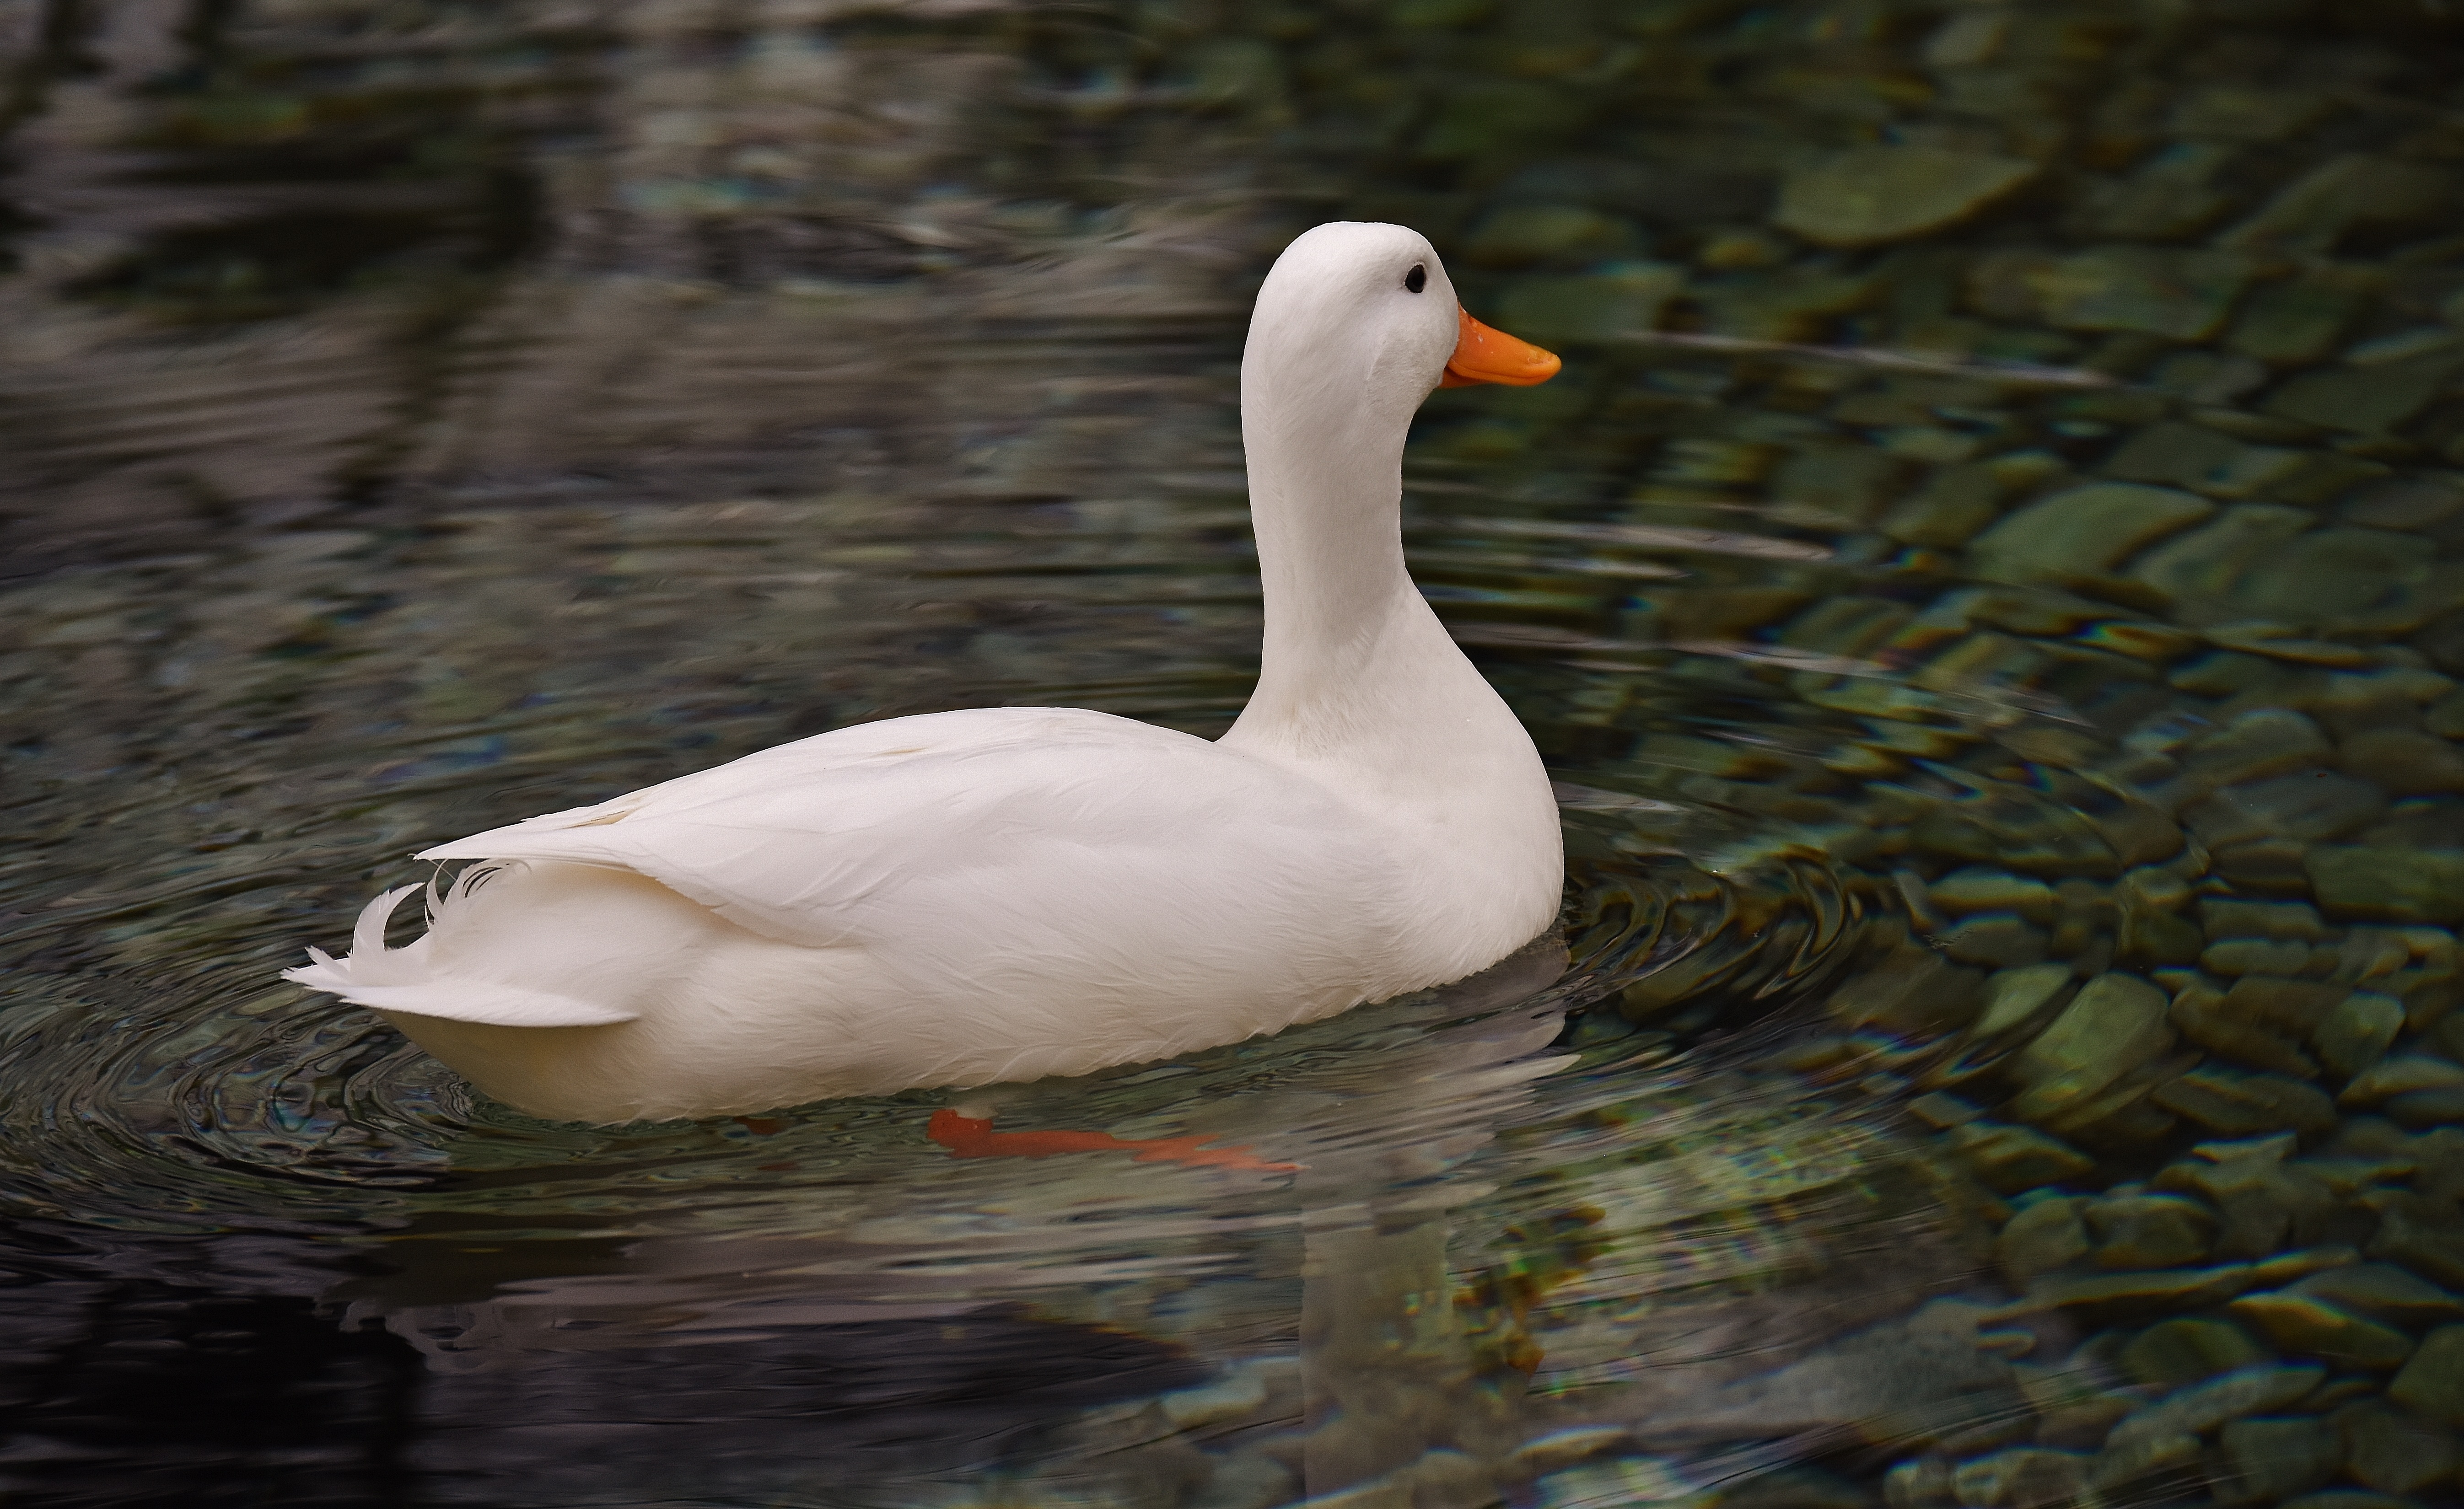
water, nature, bird, wing, white, animal, cute, wildlife, beak, fauna, poultry, swan, duck, goose, vertebrate, waterfowl, water bird, mallard, ducks geese and swans, peking duck, house duck